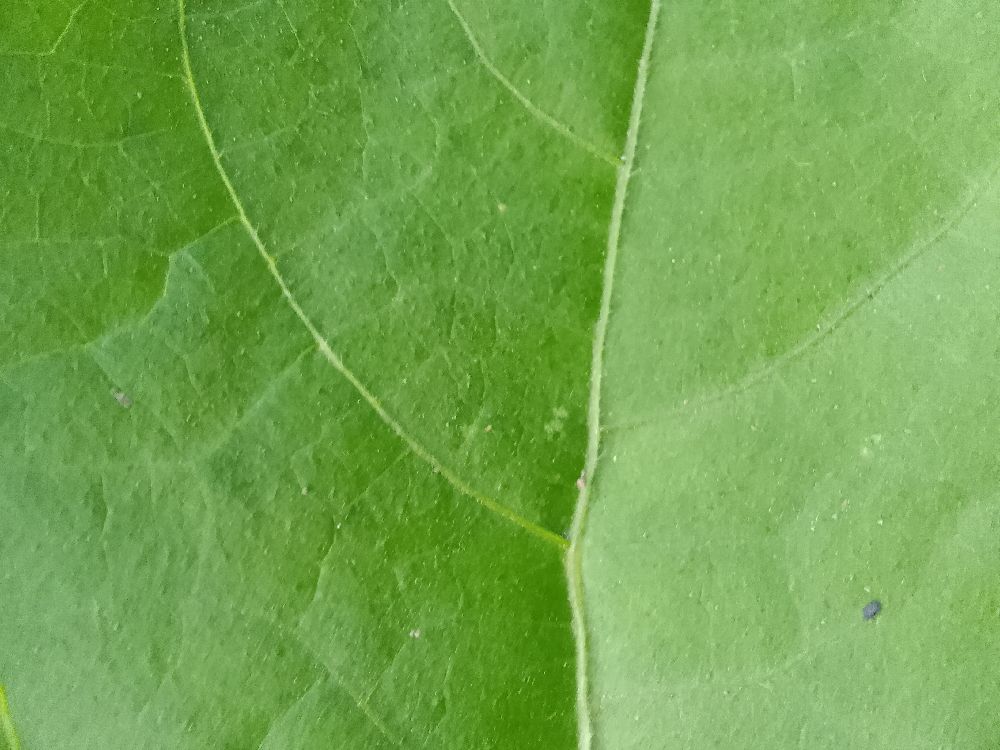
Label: healthy